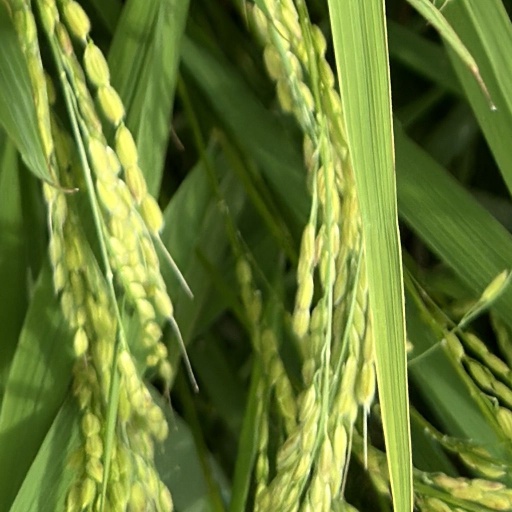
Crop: rice